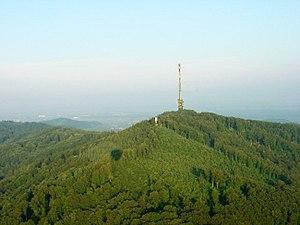
Le Totenkopf est le point culminant du massif du Kaiserstuhl situé dans le Bade-Wurtemberg, entre Fribourg-en-Brisgau et le Rhin. On y plante des vignes et des fruits à sa base.